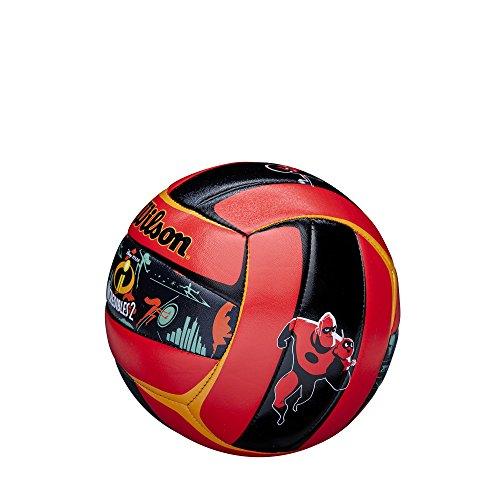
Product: Disney - Pixar Incredibles Wilson Mini Volleyball
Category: Toys & Games | Novelty & Gag Toys
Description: Features key characters from Disney - Pixar Incredibles 2.
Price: $11.95
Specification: Shipping Weight: 7.2 ounces (View shipping rates and policies)|ASIN: B07DGQTCD1|Item model number: WTH0533IDI2G2|    #45407    in Toys & Games Activities & Amusements